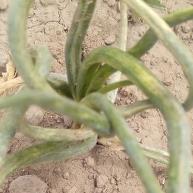
Crop: Onion
Condition: virosis-d